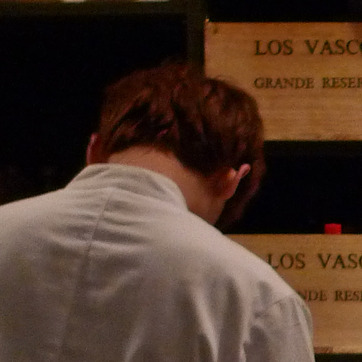
Material: skin